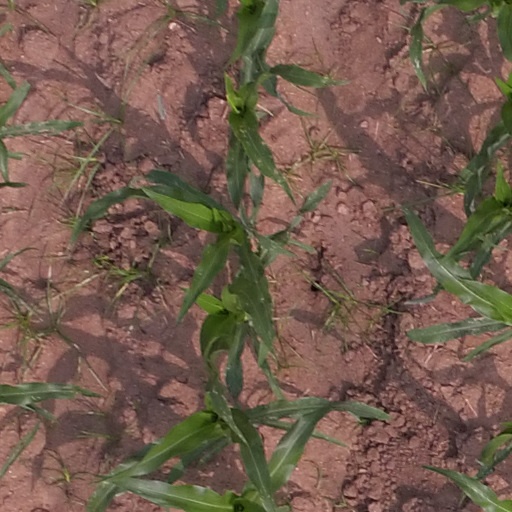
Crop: maize; corn